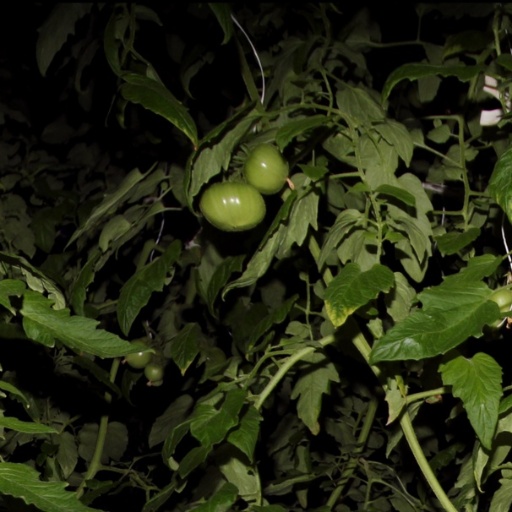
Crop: tomato